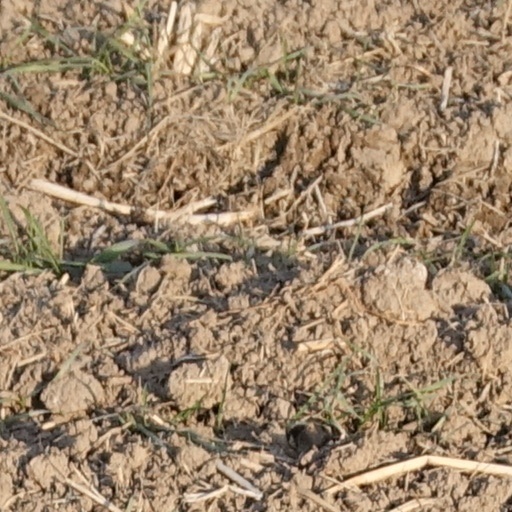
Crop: wheat